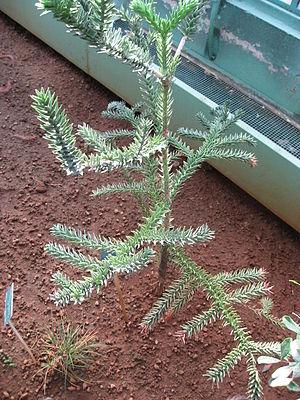
Araucaria montana est une espèce de conifères de la famille des Araucariaceae, originaire de Nouvelle-Calédonie.